Forry House

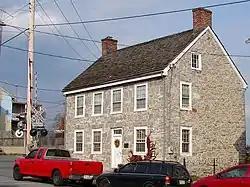
Forry House, November 2010

Forry House is a historic home located at York, York County, Pennsylvania. Built in 1809 by Rudolph Forry, it is a -story, limestone dwelling with a gable roof and two gable end brick chimneys.